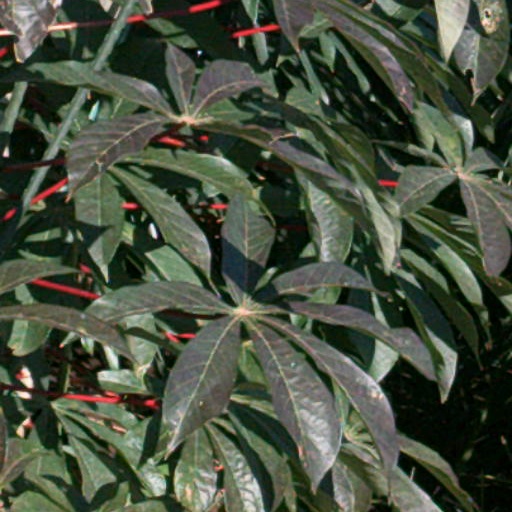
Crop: cassava